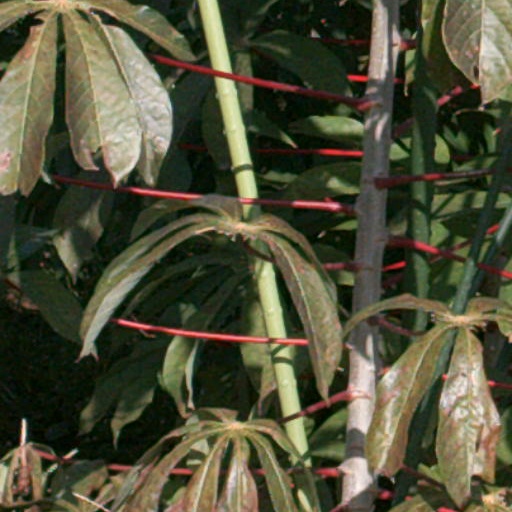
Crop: cassava